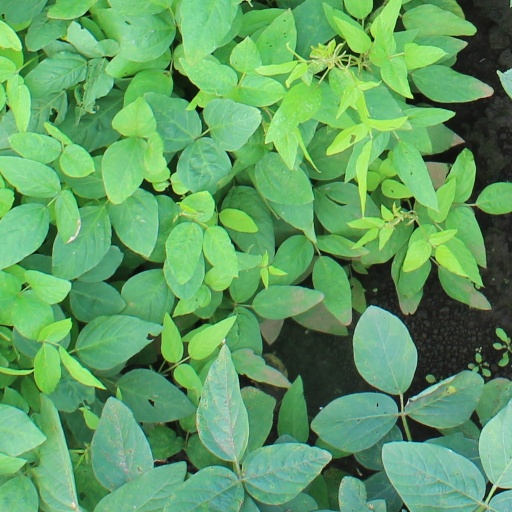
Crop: soybean